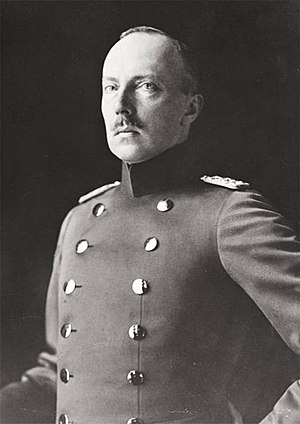
Frederik Karl af Hessen-Kassel
Frederik Karl af Hessen
Frederik Karl af Finland var valgt til konge af Finland oktober 1918 – december 1918. På grund af de urolige forhold ved afslutningen af 1. verdenskrig tiltrådte han aldrig som finsk konge.